Eli Rayner House

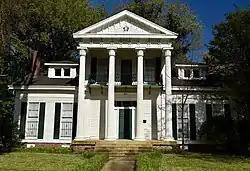
The Eli Rayner House in 2017

The Eli Rayner House is a historic house in Memphis, Tennessee, U.S.. It was built in 1856 for Eli Rayner, a planter, and his wife May A. Jones. The Rayner were well-connected: Rayner's first cousin was Kenneth Rayner, and their daughter Irene married Thomas B. Turley.